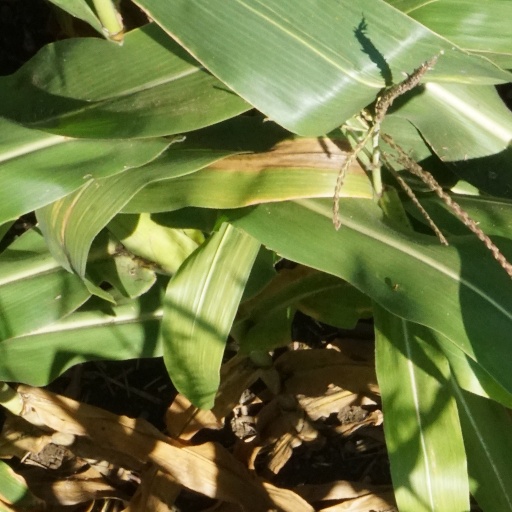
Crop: maize; corn